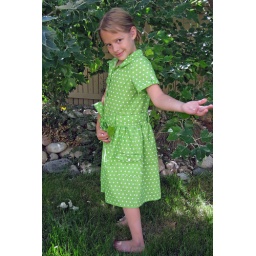
Sewing Through the Decades - 1960's style shirt dress. Pattern is Jump Rope dress by Oliver + S.